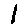
Label: 1